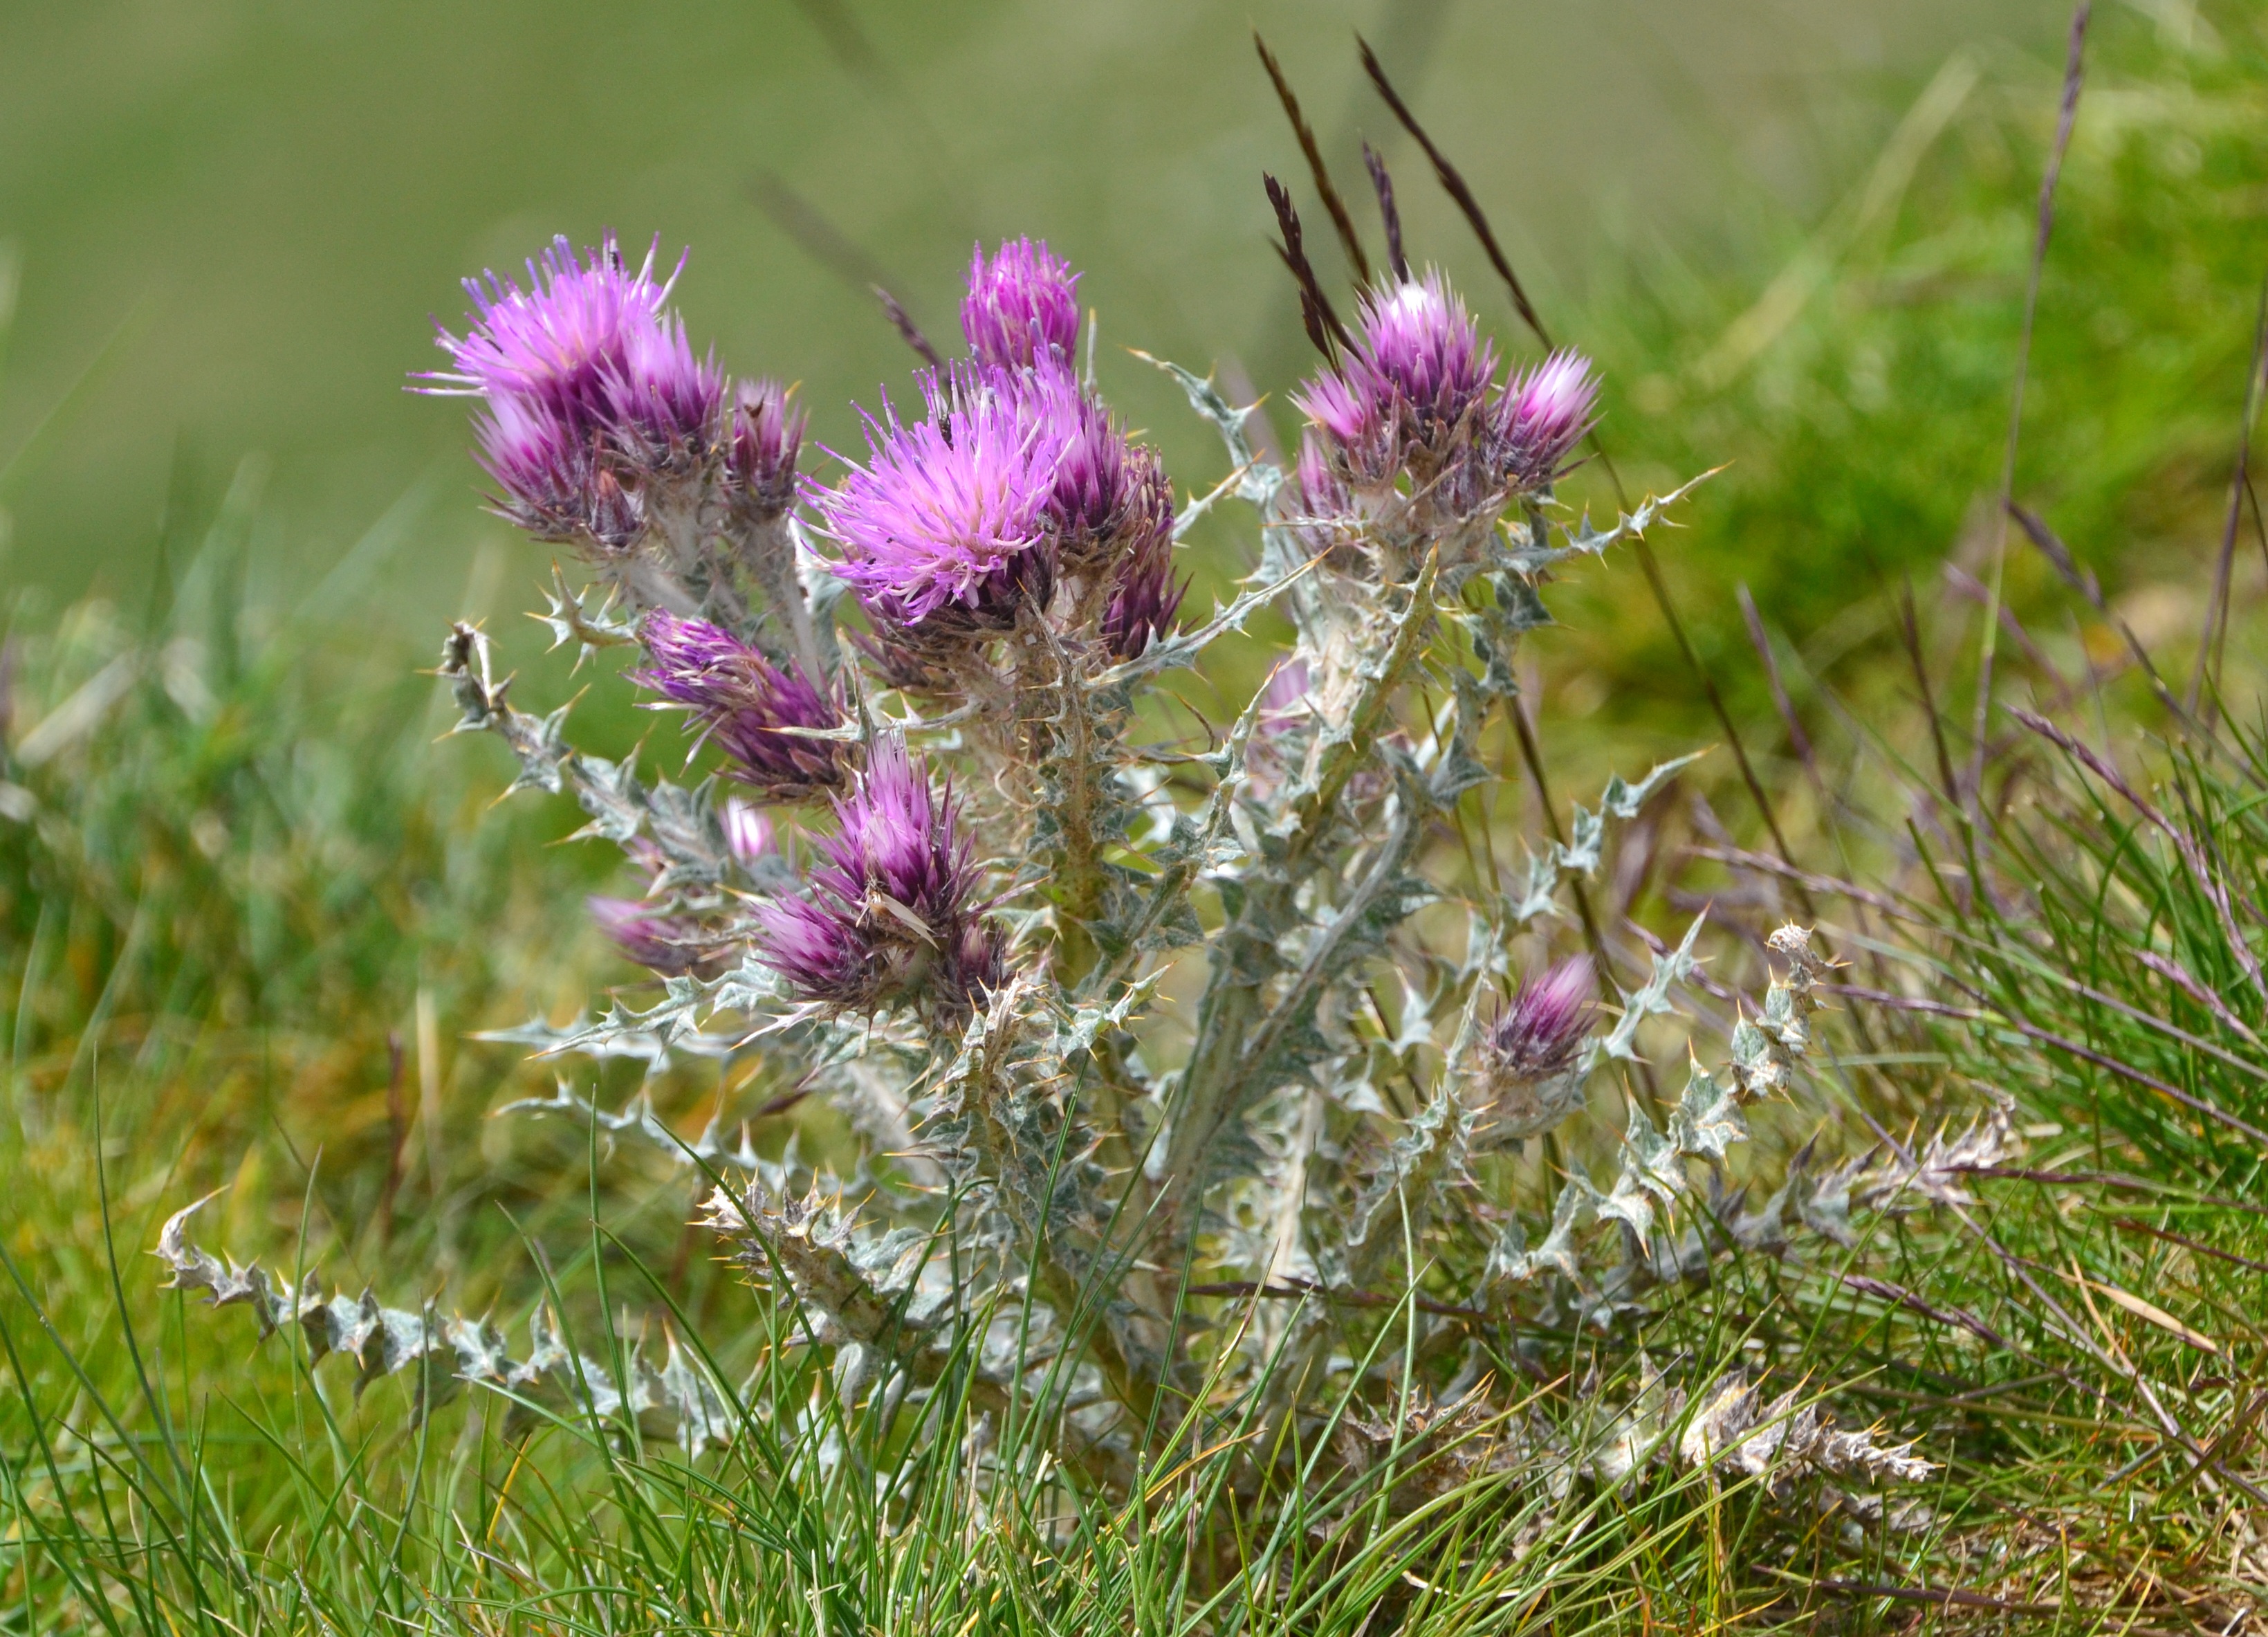
grass, plant, meadow, prairie, flower, wild, herb, botany, flora, wildflower, thistle, flowering plant, daisy family, silybum, grass family, land plant, french lavender